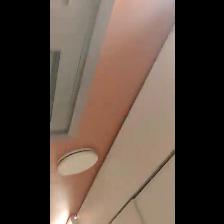
Label: NonHuman